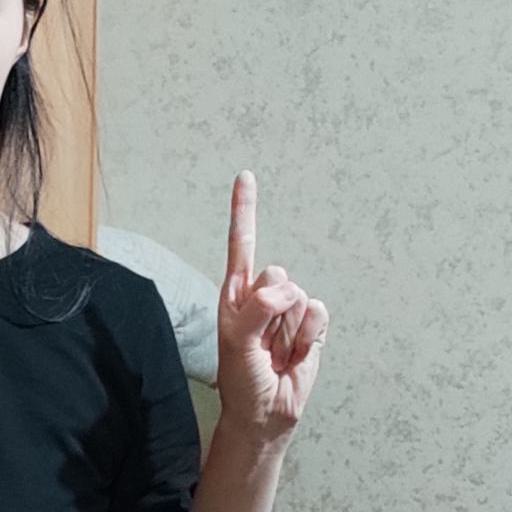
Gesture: one